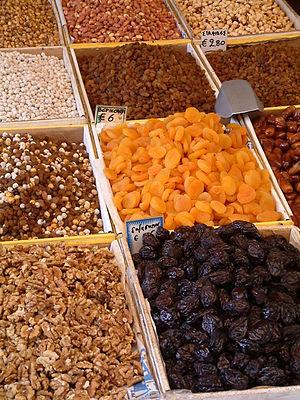
L'expression fruits et légumes désigne à la fois un secteur économique et une catégorie d'aliments. Il est possible de distinguer les deux catégories de ces végétaux comestibles avec le critère suivant ; si l'item est compatible avec l'idée commune d'une recette de salade de fruits, il s'agit généralement d'un fruit. Dans le même ordre d'idées, si le végétal ne pourrait être intégré à un yaourt avec une certaine fluidité gustative, il est confirmé que l'item en question peut être identifié par l'appellation légume.